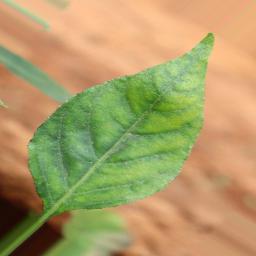
Label: healthy